Panagiotis Stamatakis

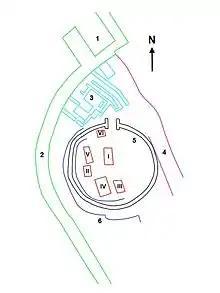
Plan of Grave Circle A. Grave VI, overlooked by Schliemann, was discovered and excavated by Stamatakis in November 1877.

Schliemann's initial excavations took place around the Lion Gate and, when Stamatakis insisted that he stop removing material from around the gate until its structural integrity could be assessed, the Tomb of Clytemnestra. On , Stamatakis halted the excavations for three days, in protest at the difficulty of supervising Schliemann's rapidly-expanding workforce (now numbering seventy workers, versus thirty in July) and at Schliemann's attempts to remove finds, particularly stelae, from the site. Schliemann's behaviour, however, remained focused on completing the excavations as quickly as possible: he had expanded his workforce to a total of 125 workers by the time the stoppage concluded.